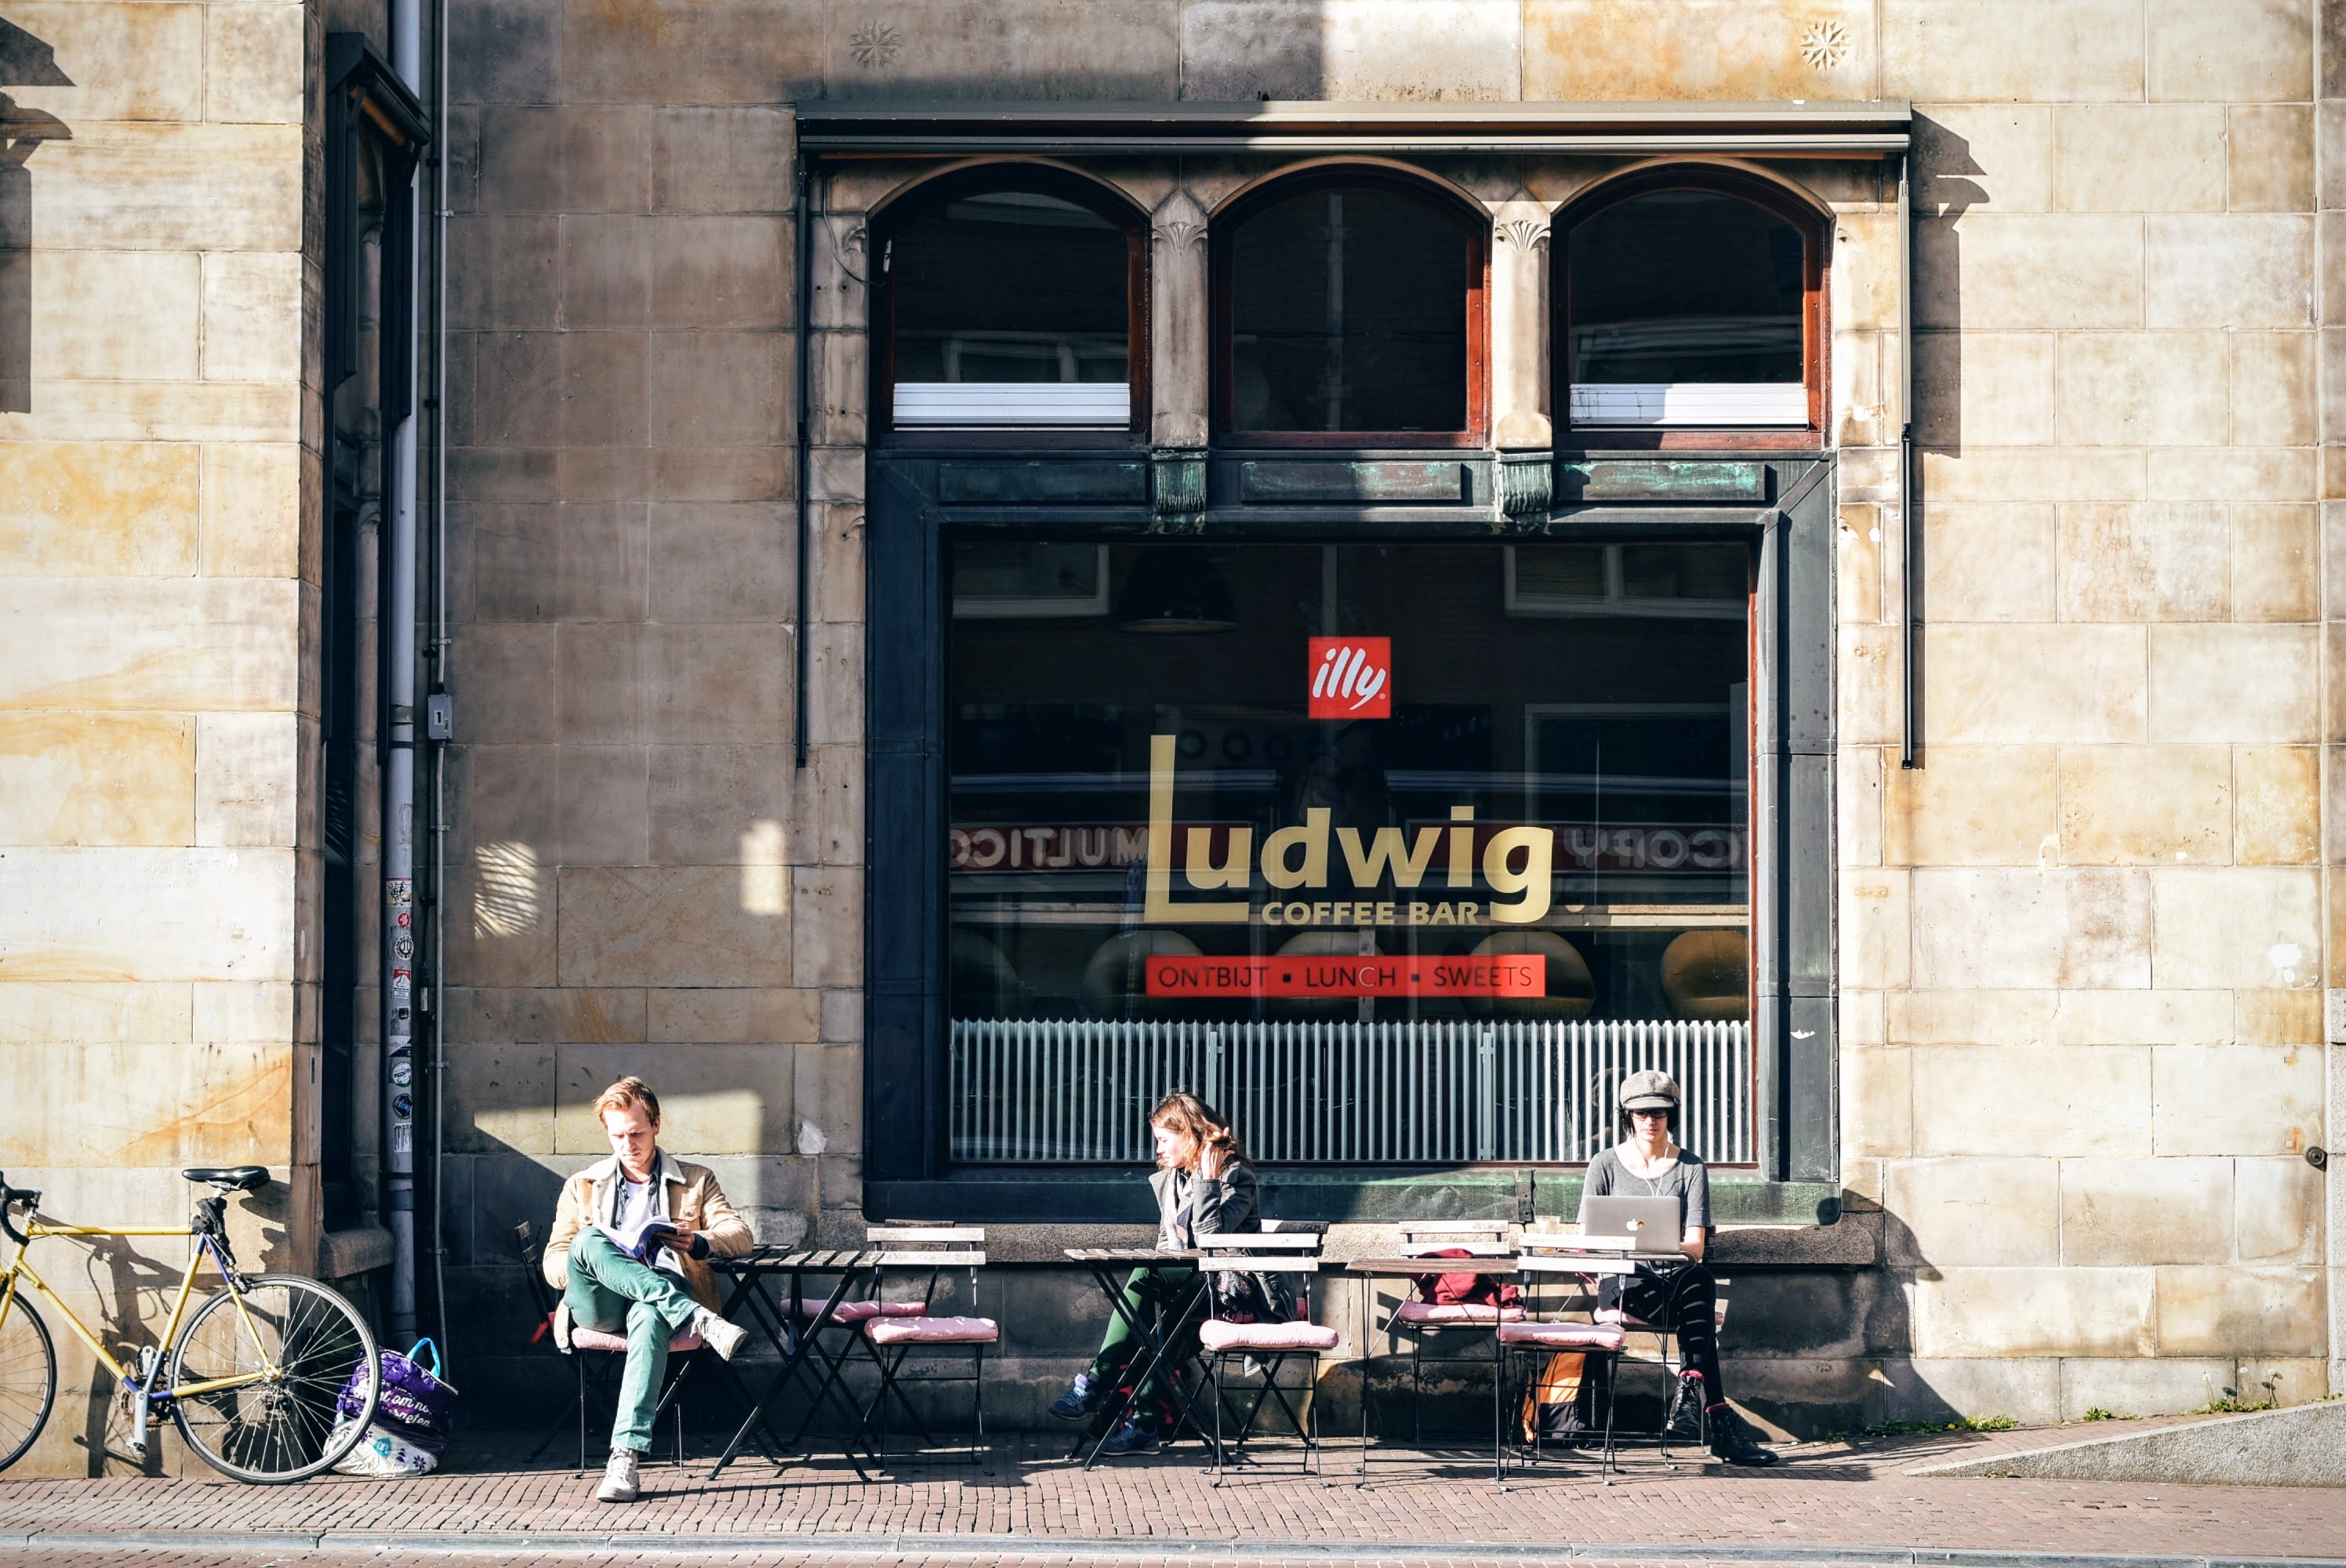
cafe, road, street, window, transport, waiting, vehicle, facade, coffee bar, pavement cafe, infrastructure, wait, urban area, rolling stock